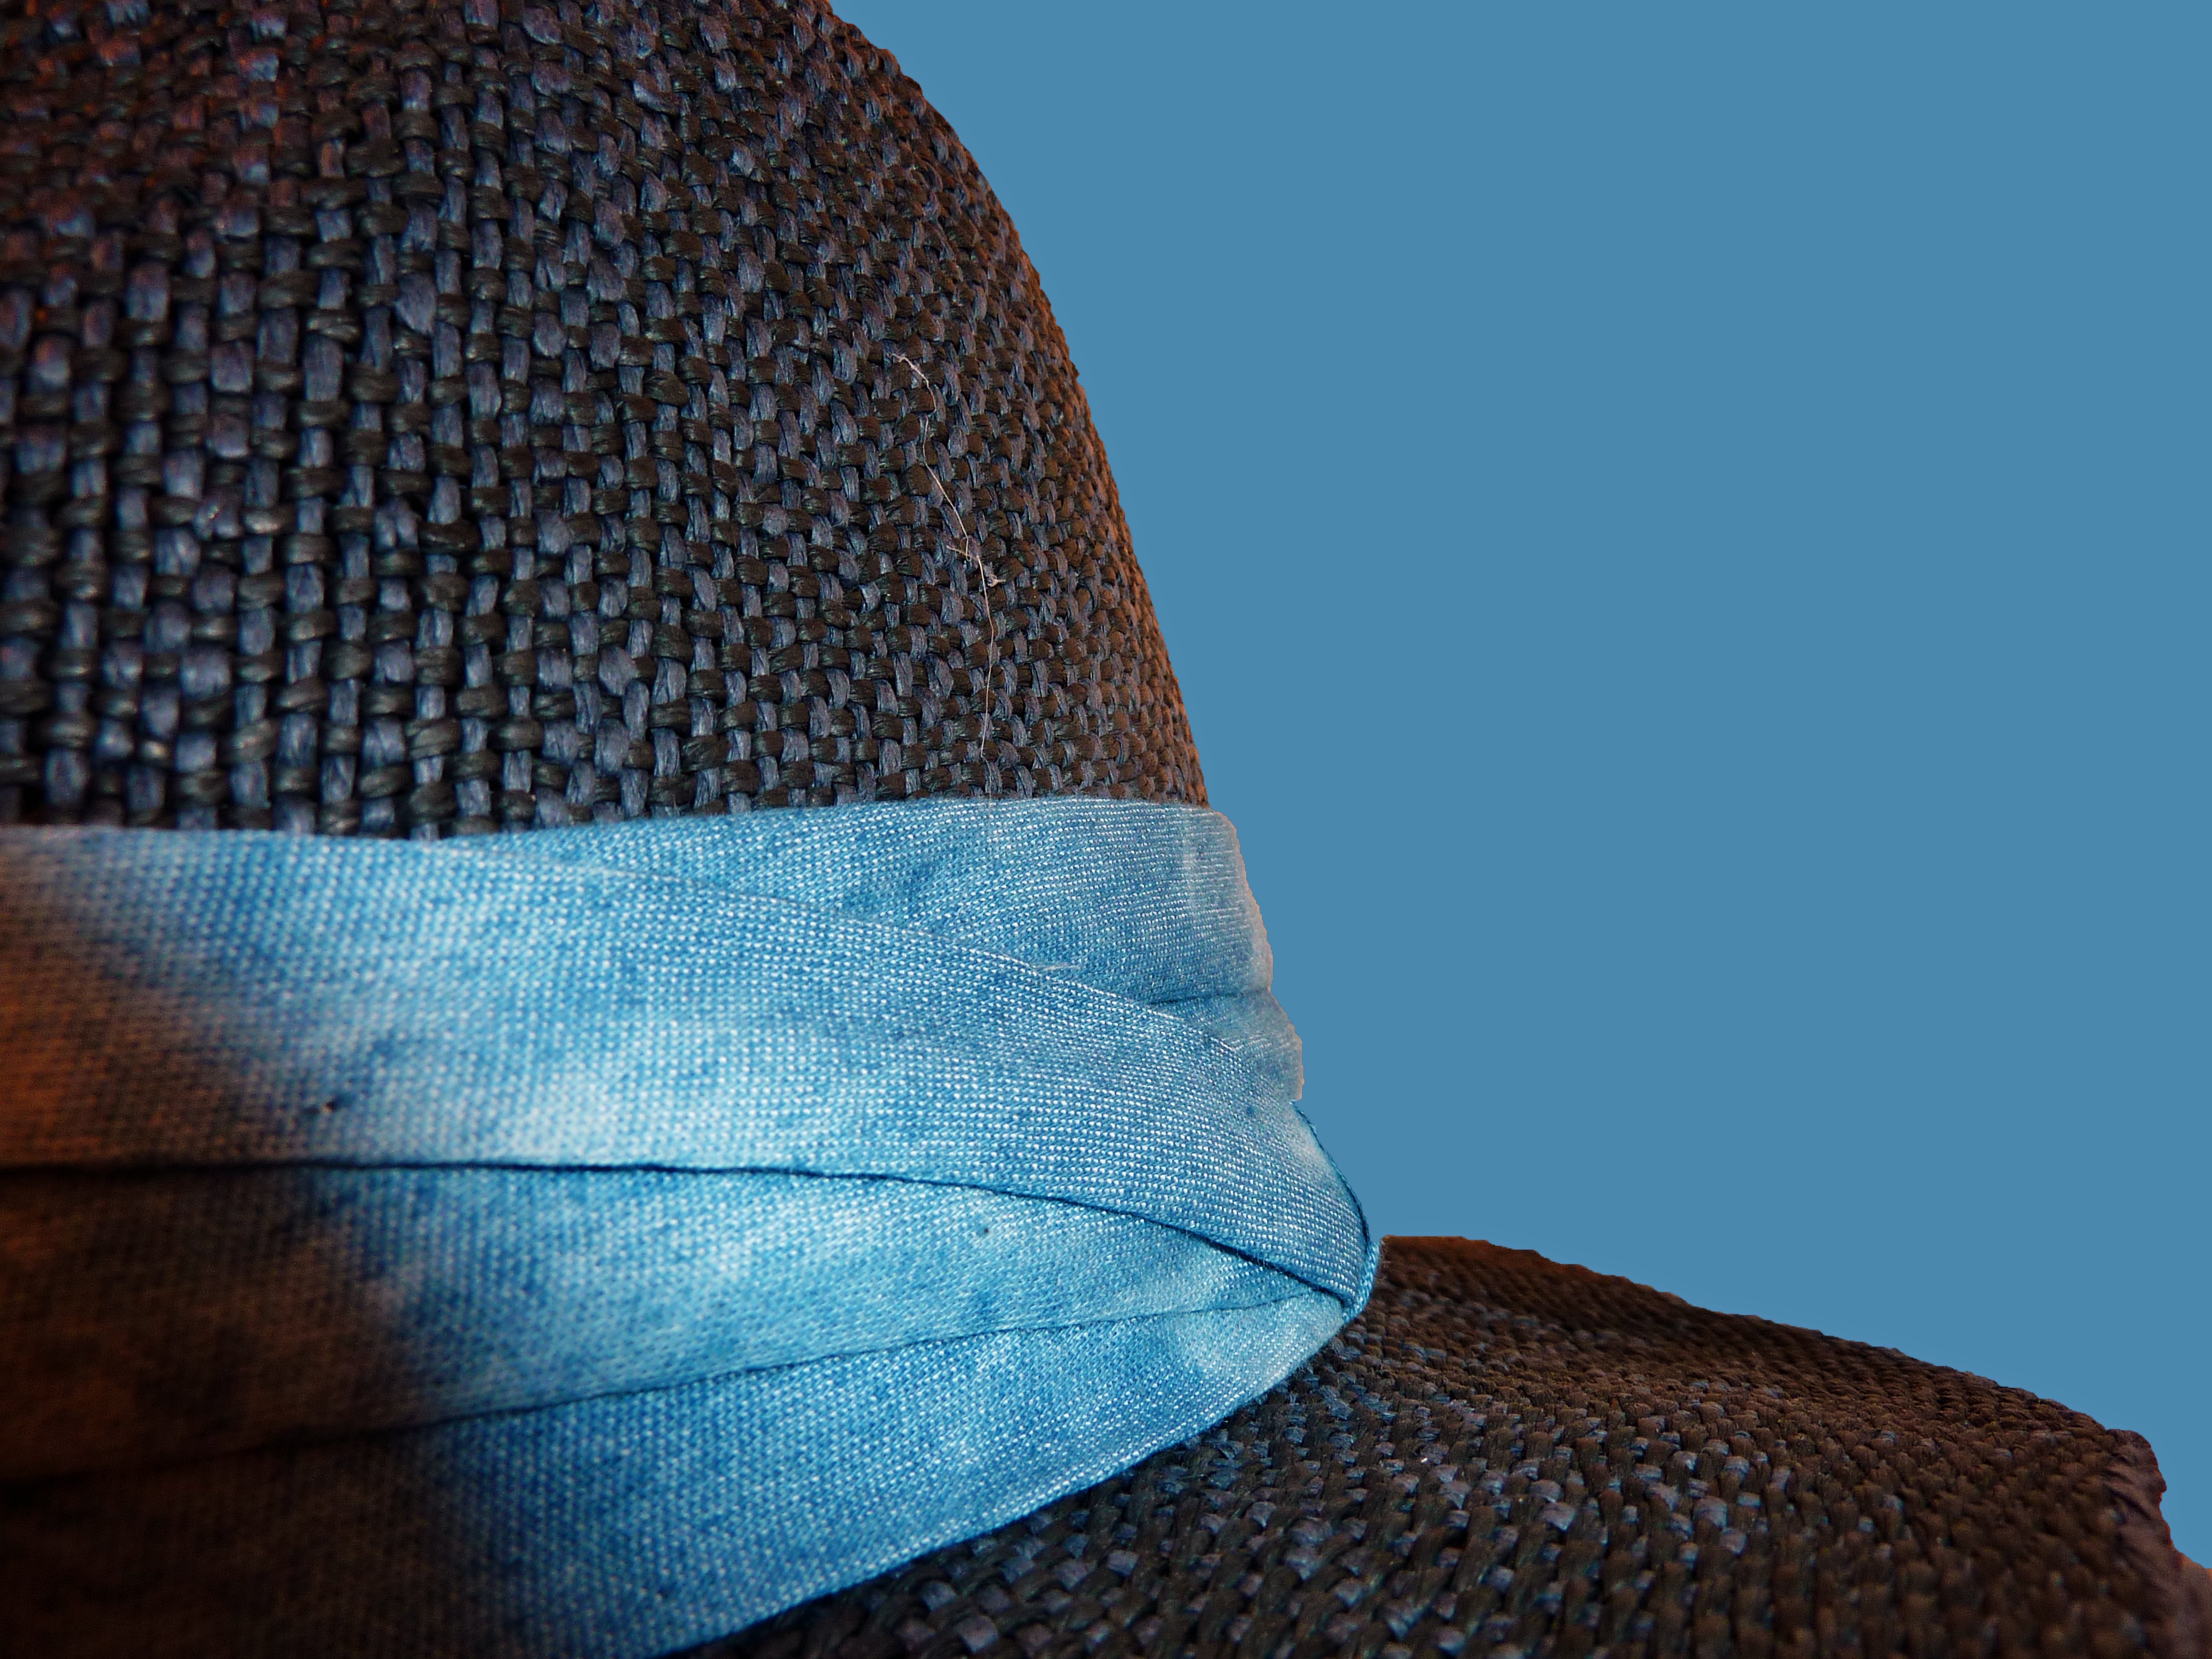
pattern, color, hat, blue, clothing, material, textile, art, cap, headwear, hats, headdress, sun protection, hutkrempe, cord band